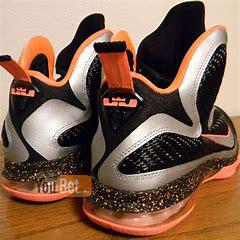
Brand: Nike
Model: Lebron 9